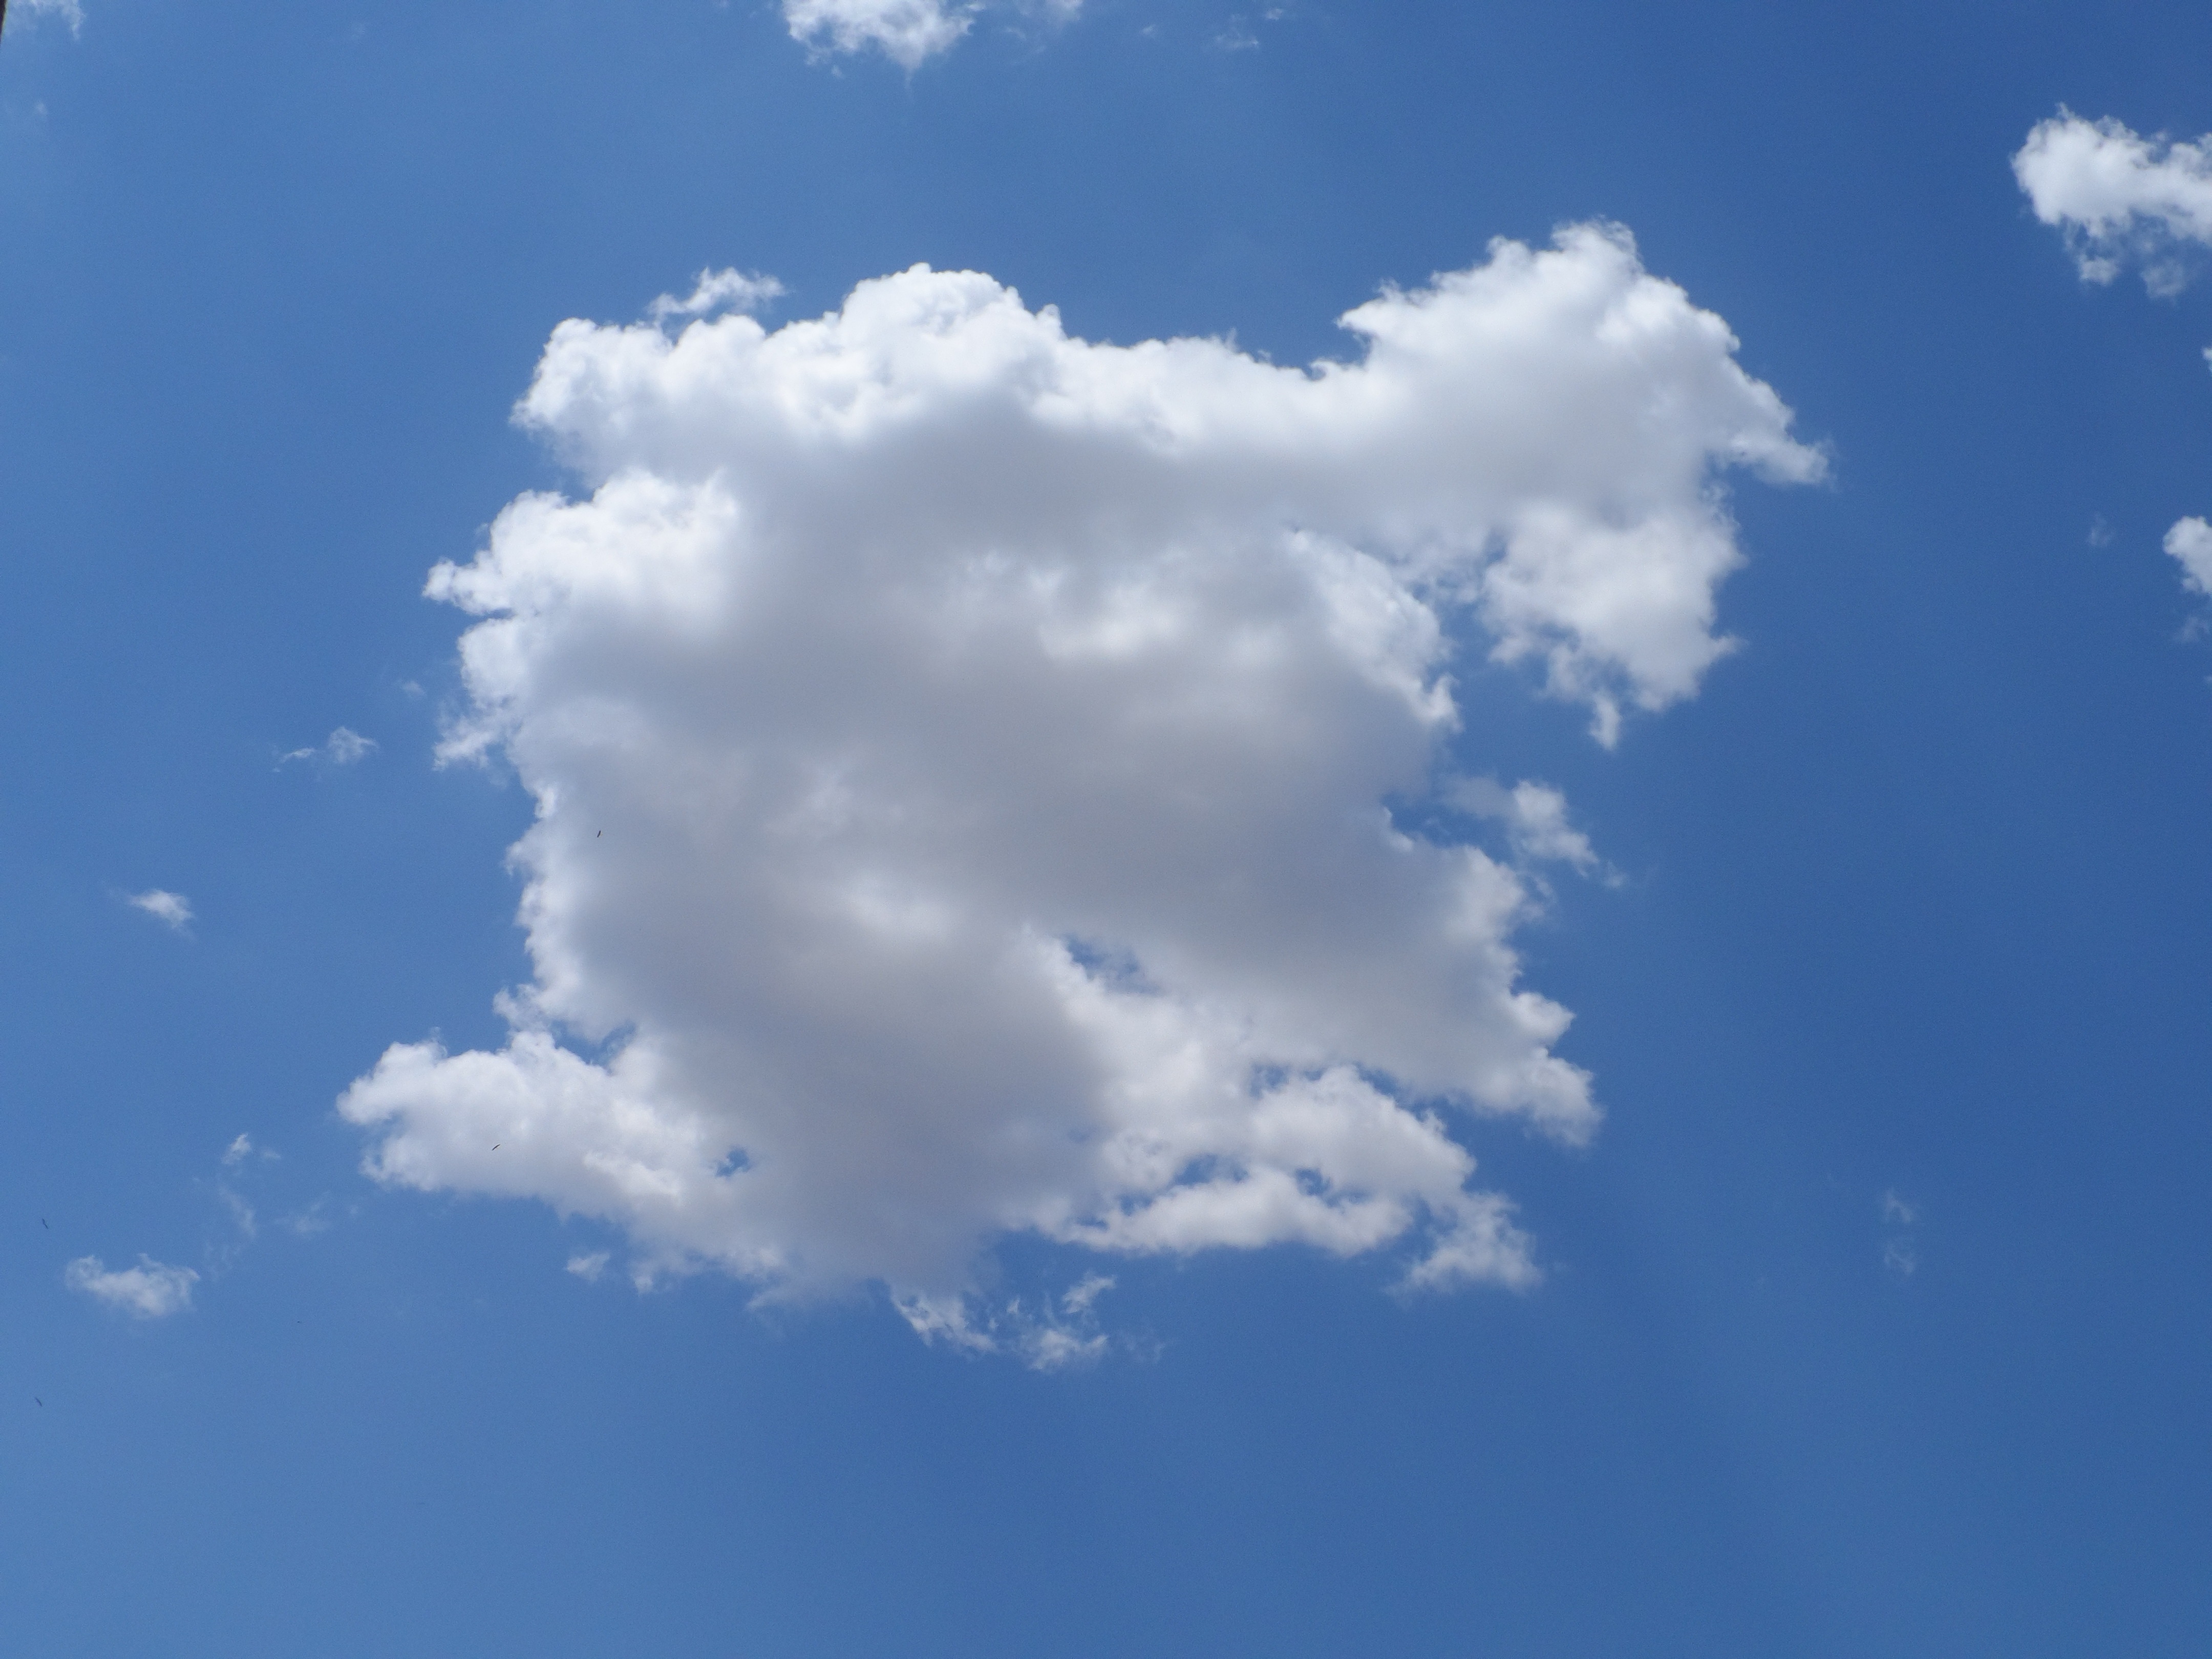
cloud, sky, sun, white, atmosphere, summer, daytime, cumulus, blue, meteorological phenomenon, atmosphere of earth